Direction finding

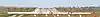
ILS Localizer

"Radio direction finding", "radio direction finder", or "RDF", was once the primary aviation navigational aid. ("Range and Direction Finding" was the abbreviation used to describe the predecessor to radar.) Beacons were used to mark "airways" intersections and to define departure and approach procedures. Since the signal transmitted contains no information about bearing or distance, these beacons are referred to as "non-directional beacons", or "NDB" in the aviation world. Starting in the 1950s, these beacons were generally replaced by the VOR system, in which the bearing to the navigational aid is measured from the signal itself; therefore no specialized antenna with moving parts is required. Due to relatively low purchase, maintenance and calibration cost, NDBs are still used to mark locations of smaller aerodromes and important helicopter landing sites.